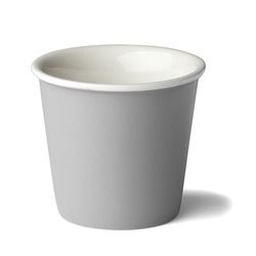
Label: cups